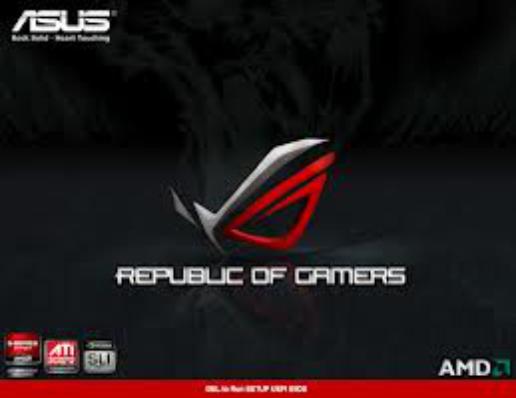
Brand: ASUS
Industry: Electronic